Rod Serling

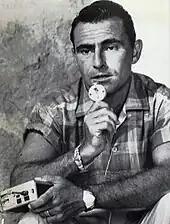
Serling working on a script with a dictating machine, 1959

The initial story-line of his teleplay "Noon on Doomsday" (aired April 25, 1956) was set in the Southern United States about the lynching of a Jewish pawnbroker. However, when Serling mentioned in a radio interview that it was inspired by the events and racism that led to the murder of Emmett Till, censorship by advertisers and the TV network resulted in significant changes. The program as shown was set in New England and concerned the killing of an unknown foreigner. He subsequently returned to the Till events when writing "A Town Has Turned to Dust" for 'Playhouse 90' but had to set it a century in the past and remove any inter-racial dynamics before it would be produced by CBS TV.